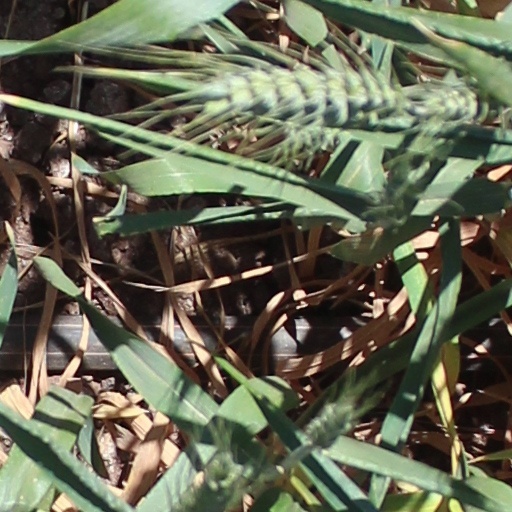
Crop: wheat